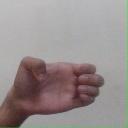
अक्षर: ख